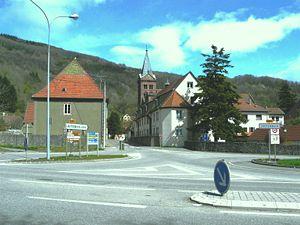
Lautenbach est une commune française située dans le département du Haut-Rhin, en région Grand Est.